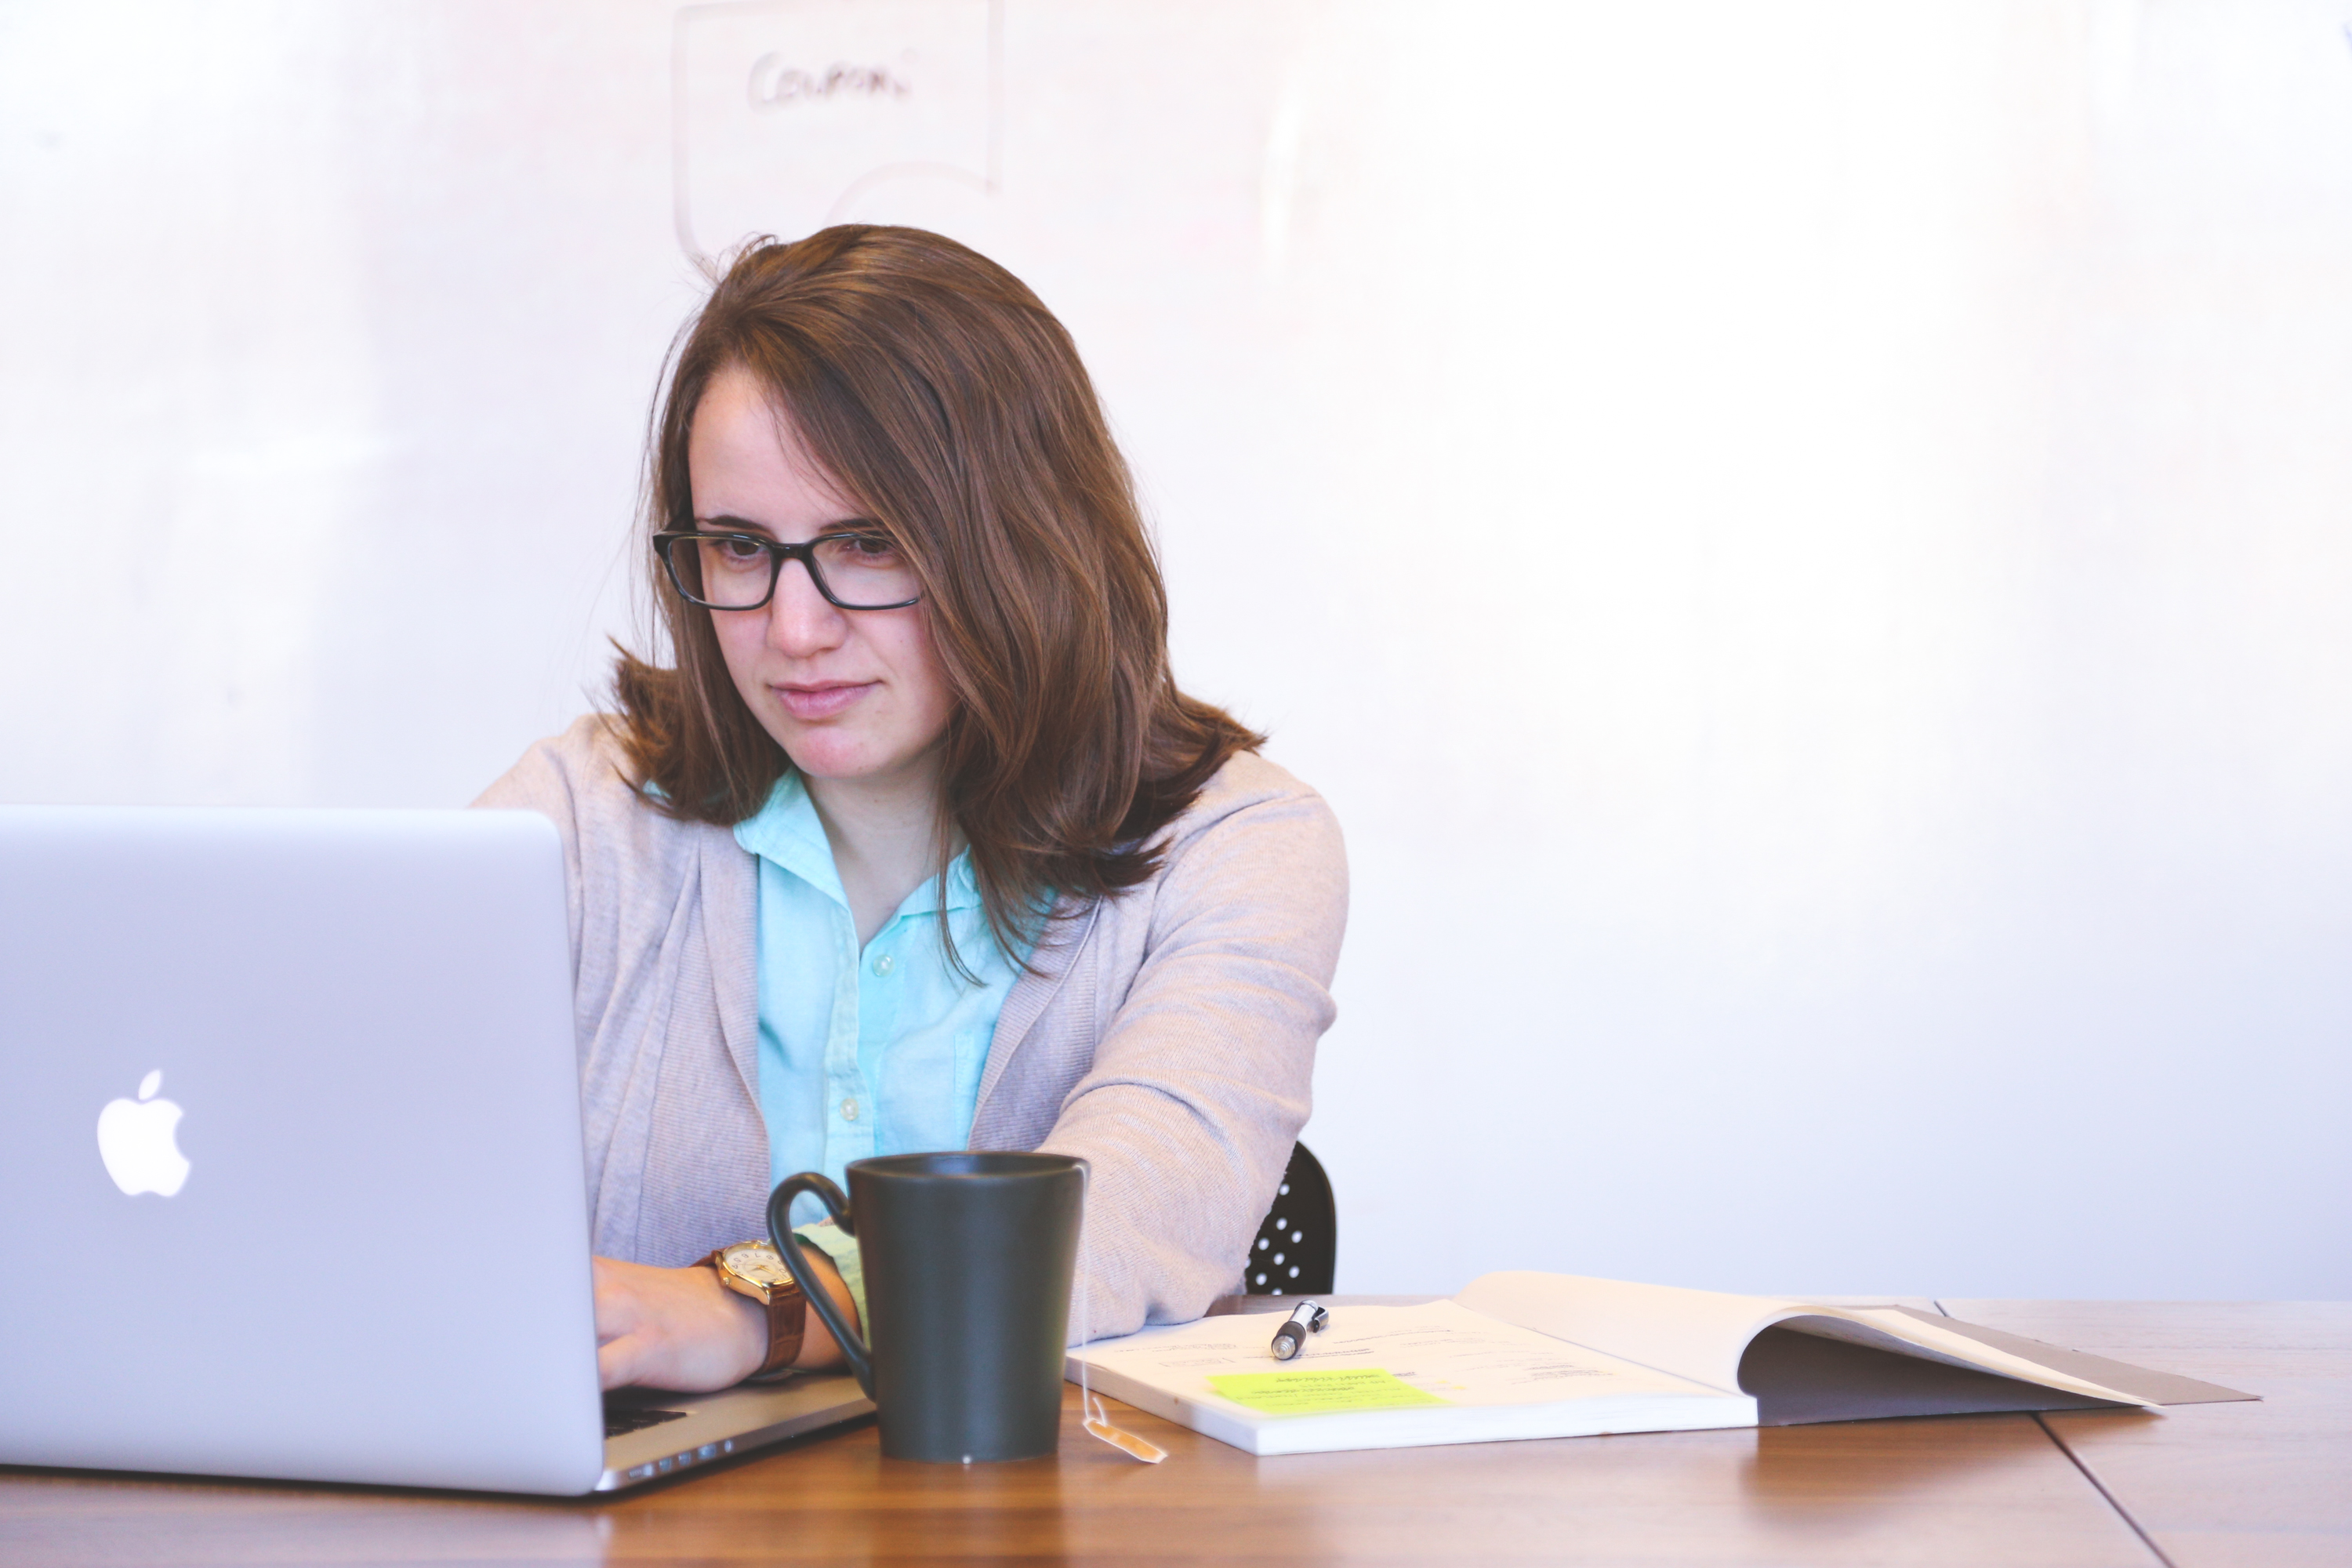
laptop, desk, computer, macbook, writing, apple, working, person, woman, technology, sitting, writer, conversation, write, learning, job, homework, human positions